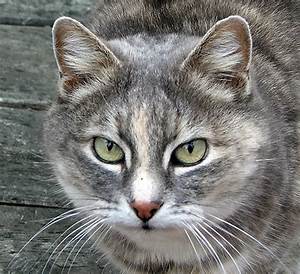
Label: gatto